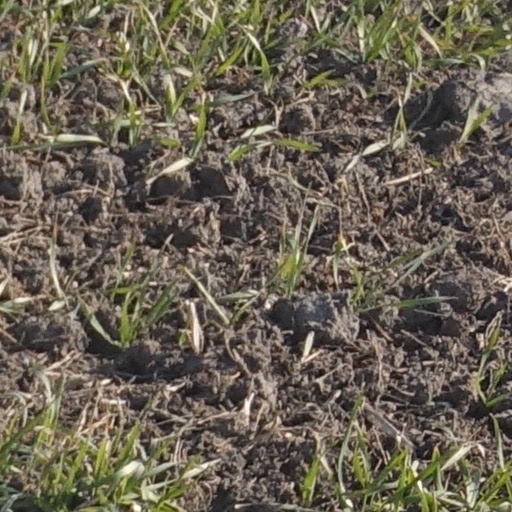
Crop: wheat